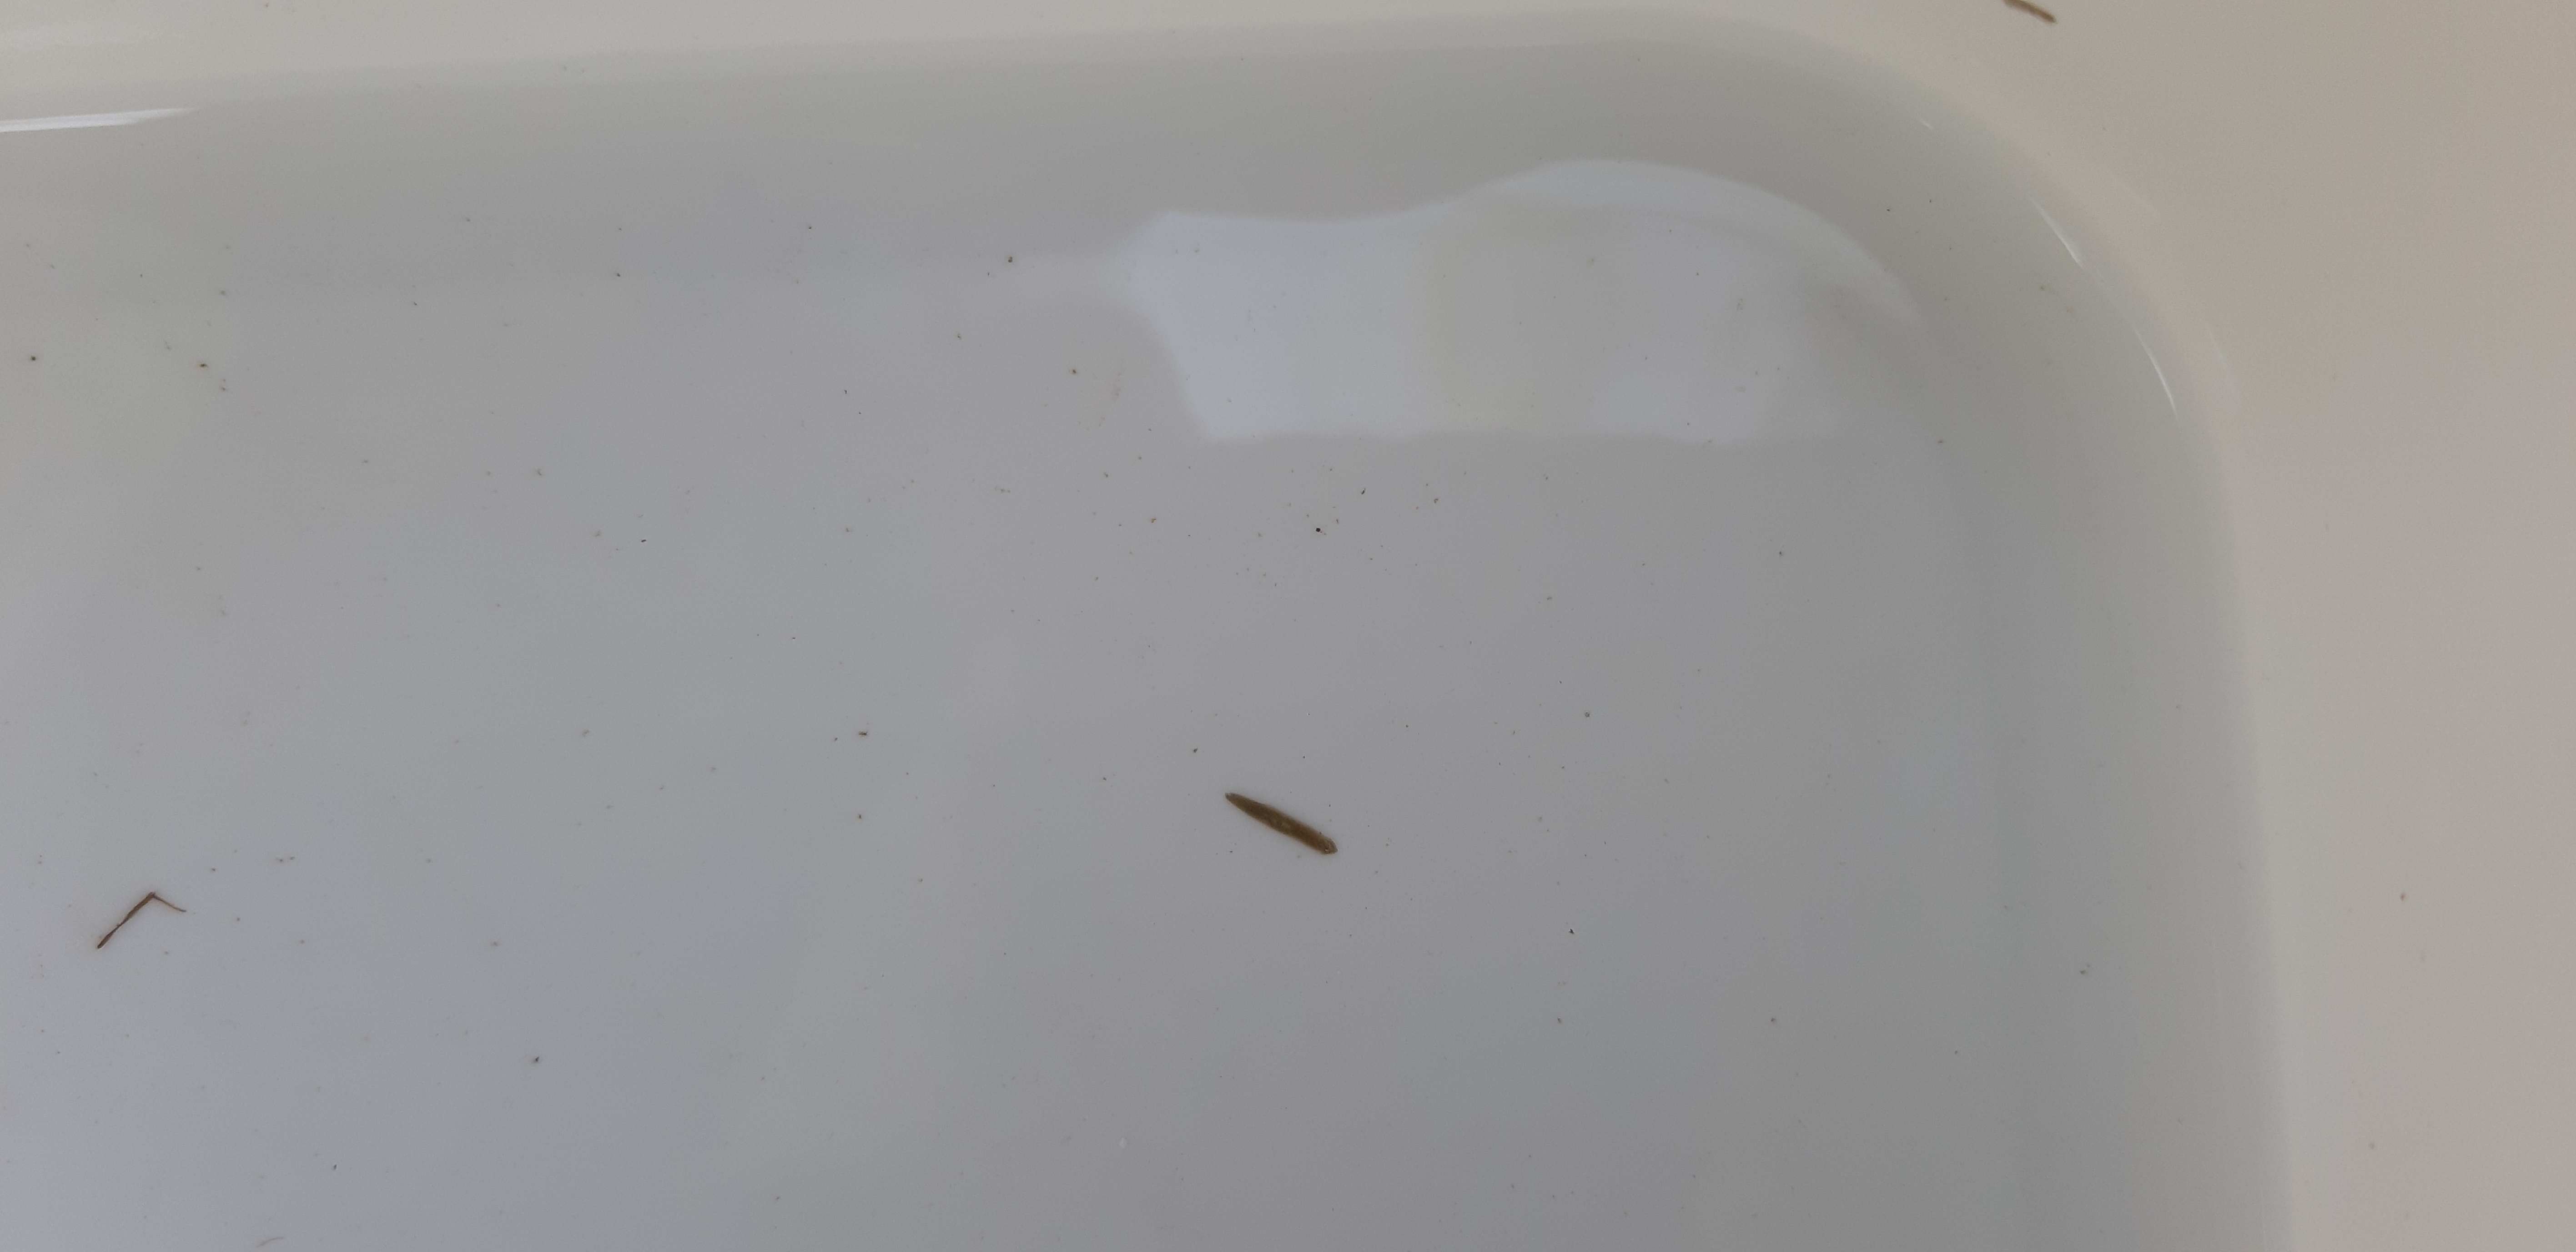
Macroinvertebrate group: flat_worms